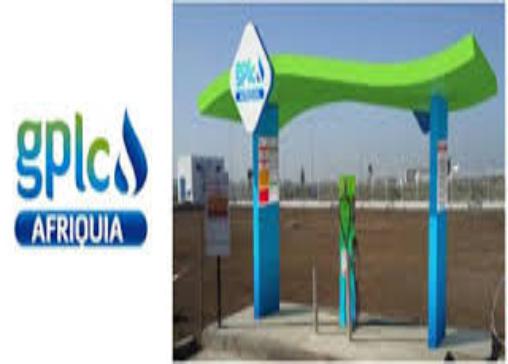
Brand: Afriquia
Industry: Others